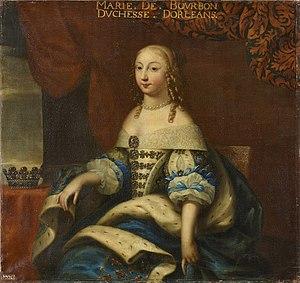
Marie de Bourbon-Montpensier, duchesse d'Orléans (1605-1627)
Cette liste présente les épouses des princes d’Orléans, c’est-à-dire, successivement :
Marie de Bourbon, duchesse de Montpensier, princesse souveraine de Dombes, née le 15 octobre 1605 et décédée le 4 juin 1627, était une princesse du sang, fille de Henri de Bourbon, duc de Montpensier et Henriette-Catherine de Joyeuse.
Cet article dresse la liste des comtesses puis duchesses de Montpensier, de plein droit ou par mariage.